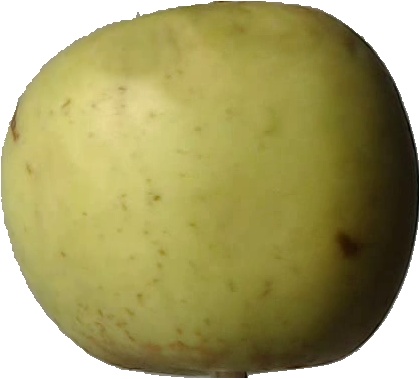
Label: apple_golden_3